Gaspar Jacob van Opstal the Younger

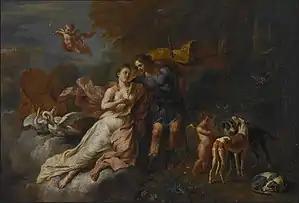
"Venus and Adonis"

Gaspar Jacob van Opstal the Younger or Jasper Jacob van Opstal the Younger (christened on 2 July 1654 in Antwerp – buried on 12 January 1717 in Antwerp), was a Flemish painter active in Antwerp and Italy in the second half of the 17th century and the early 18th century. He is known for his mythological and biblical scenes and portraits. He is regarded as one of the capable followers of Rubens' grand style.